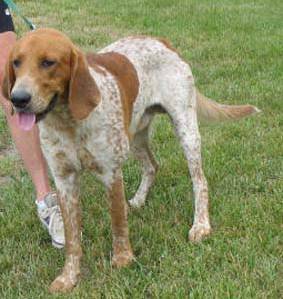
Label: dog